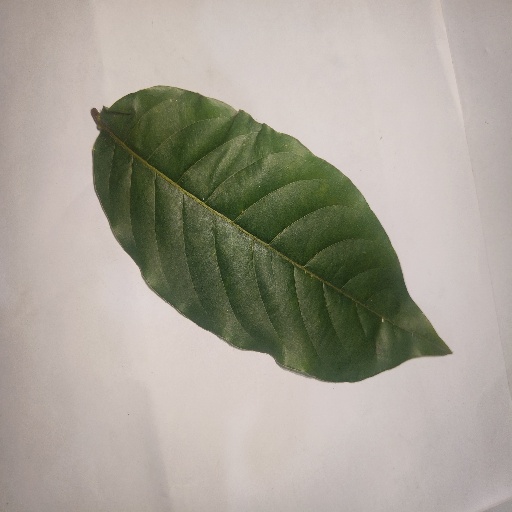
Species: HariTaki
Leaf condition: Healthy Leaf